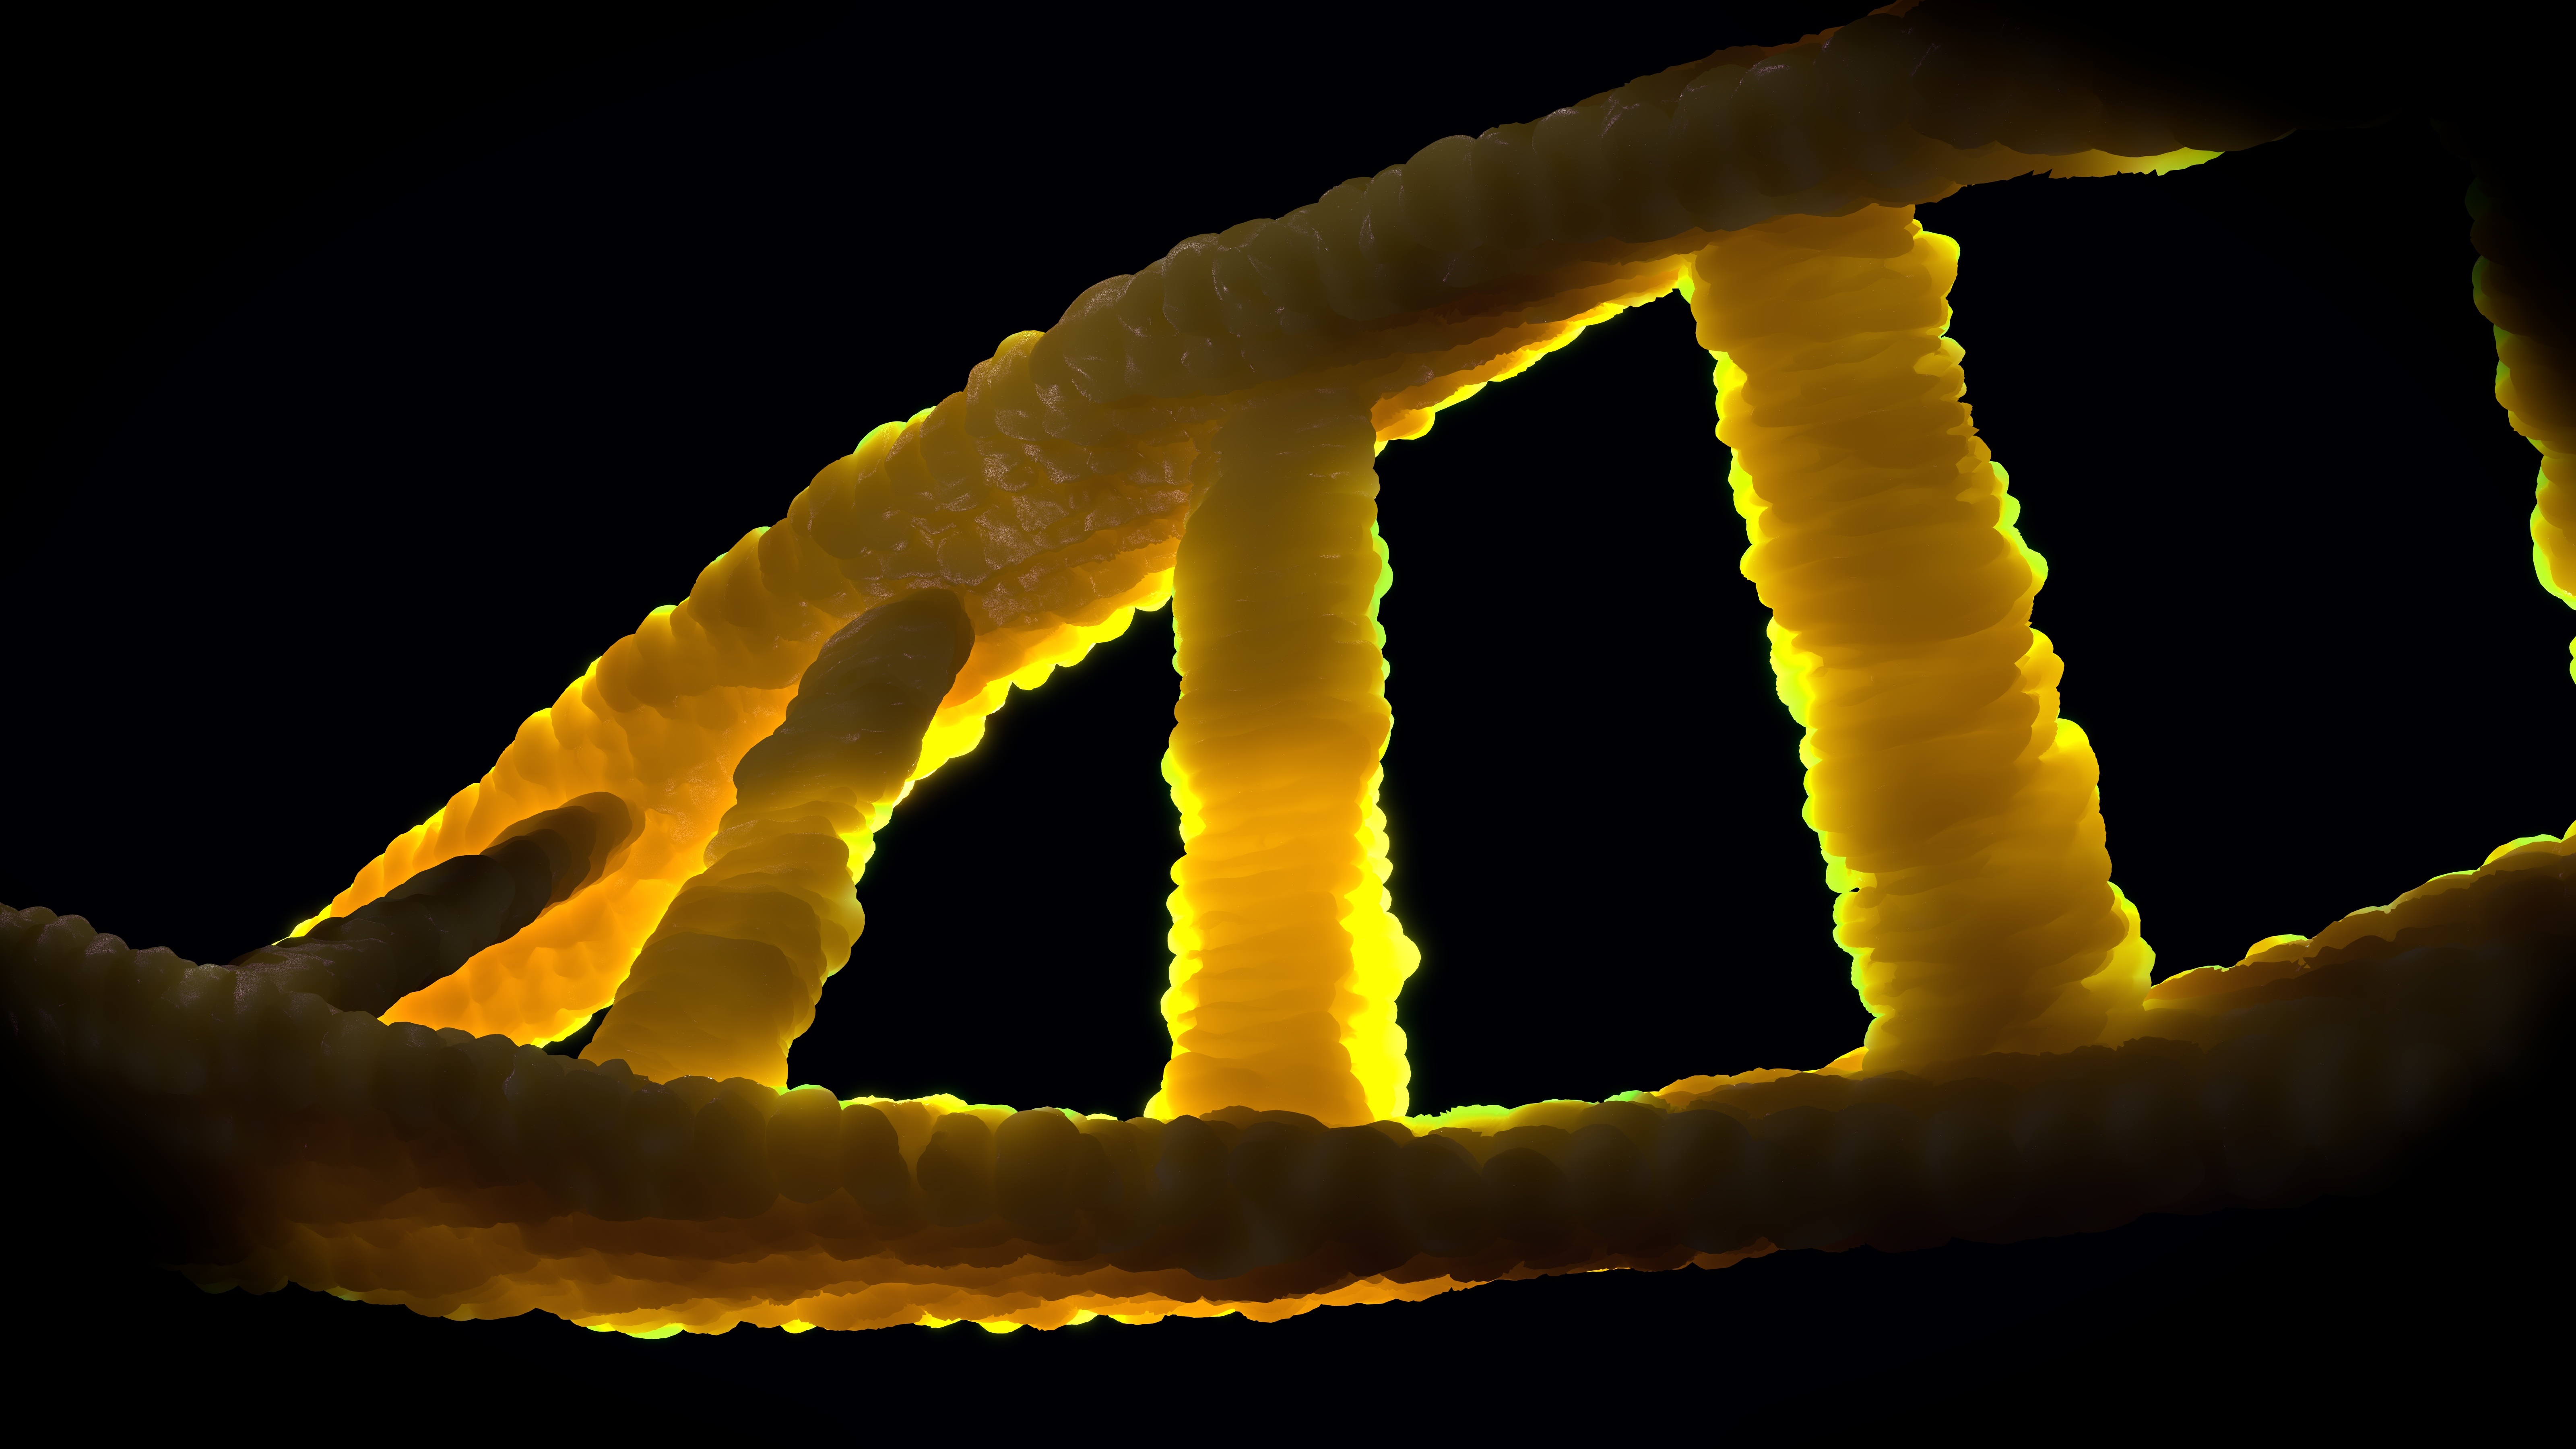
light, cloud, sky, sun, night, sunlight, reflection, biology, flame, darkness, yellow, font, dna, molecule, dns, genetic material, double helix, adenine, thymine, guanine, cytosine